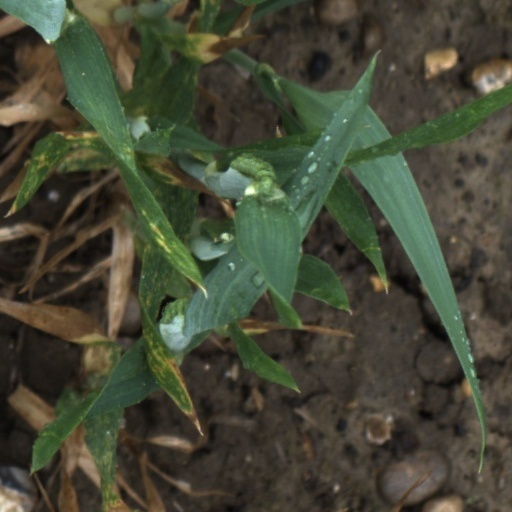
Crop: wheat